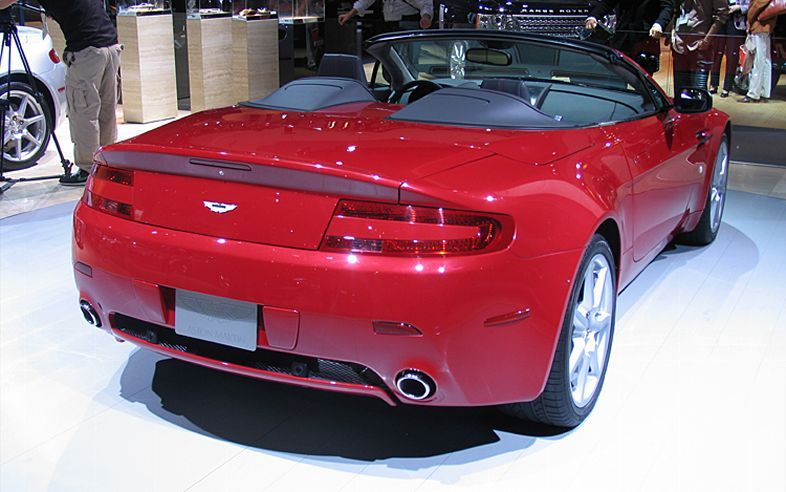
Car model: 2012 Aston Martin V8 Vantage Convertible